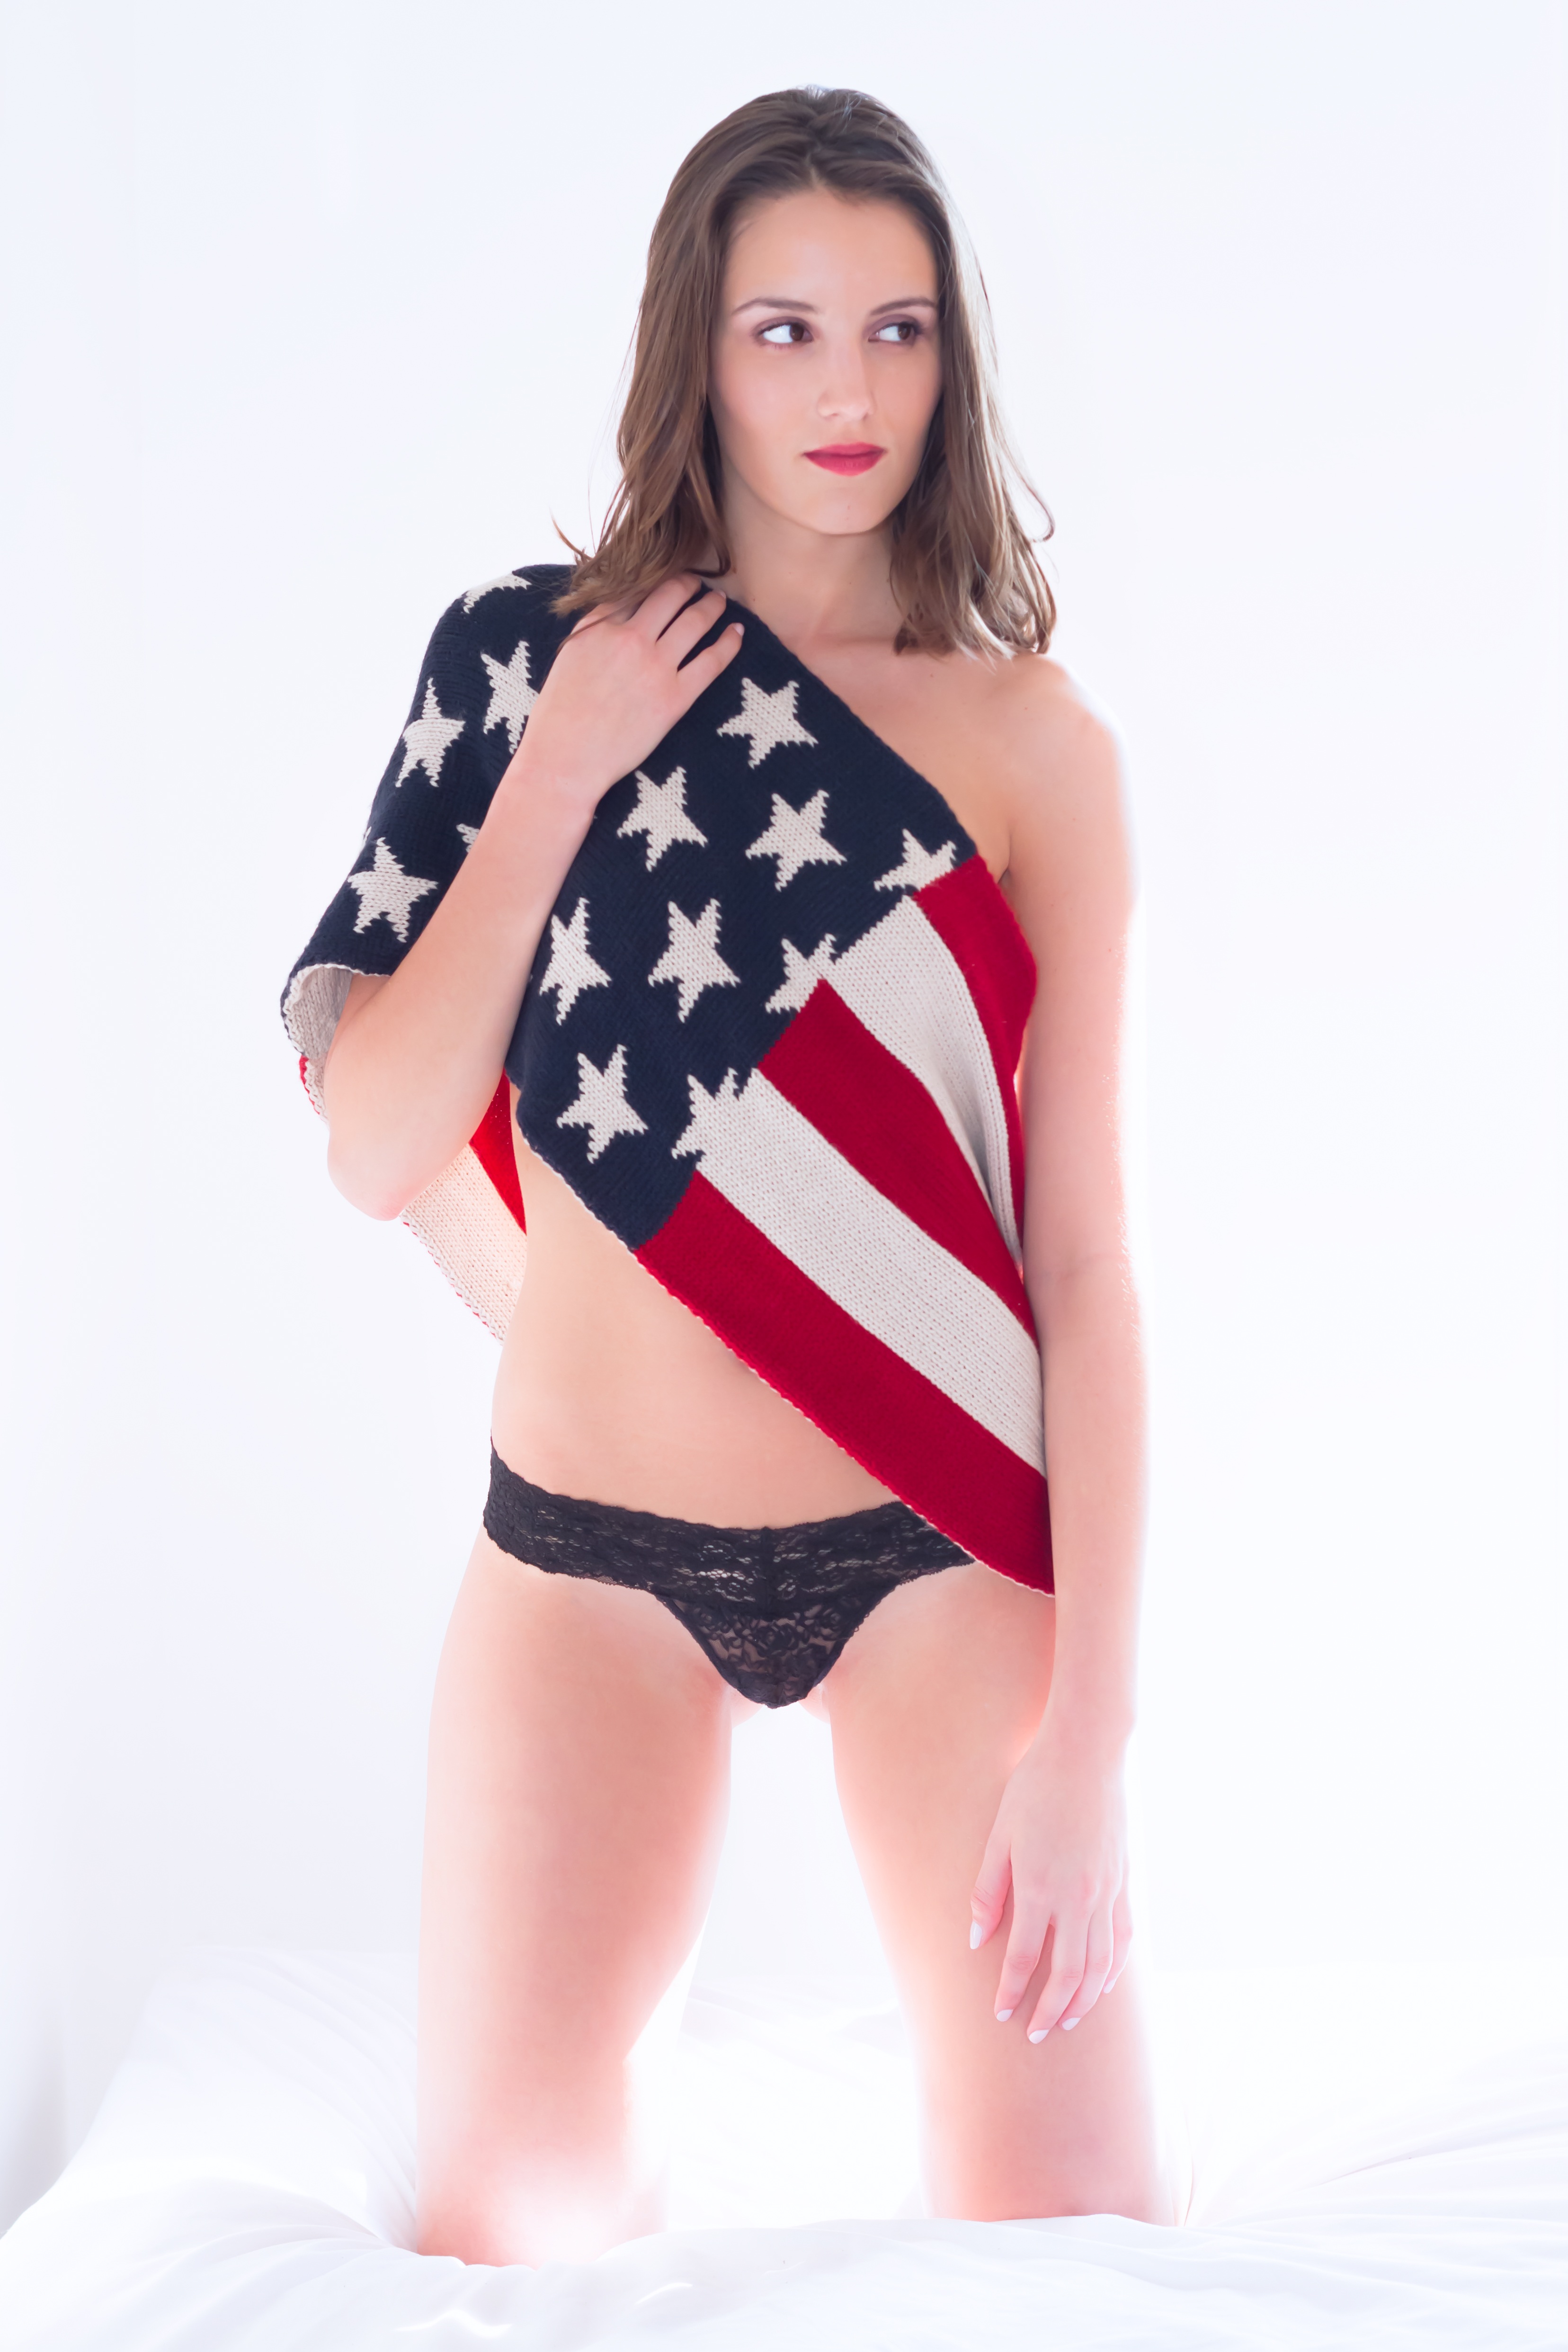
person, people, girl, woman, photography, cute, manhattan, female, leg, pattern, brunette, portrait, model, young, nyc, flag, usa, america, soccer, fashion, freedom, clothing, lady, pink, hairstyle, swimwear, make up, caucasian, lingerie, olympics, posing, face, thigh, skin, instagram, beautiful, sexy, style, famous, body, slim, seductive, attractive, gorgeous, celebrity, adult, glamour, sensual, sensuality, skincare, desire, photo shoot, olympic games, elections, gravure idol